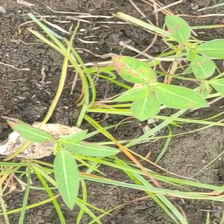
Weed species: Moti_dudhi(Euphorbia_geneculata_L)